Luke the Evangelist

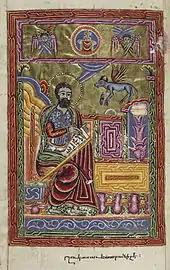
Saint Luke as depicted in the head-piece of an Armenian Gospel manuscript from 1609, held at the Bodleian Library

The composition of the writings, as well as the range of vocabulary used, indicate that the author was an educated man. A quote in the Epistle to the Colossians differentiates between Luke and other colleagues "of the circumcision."